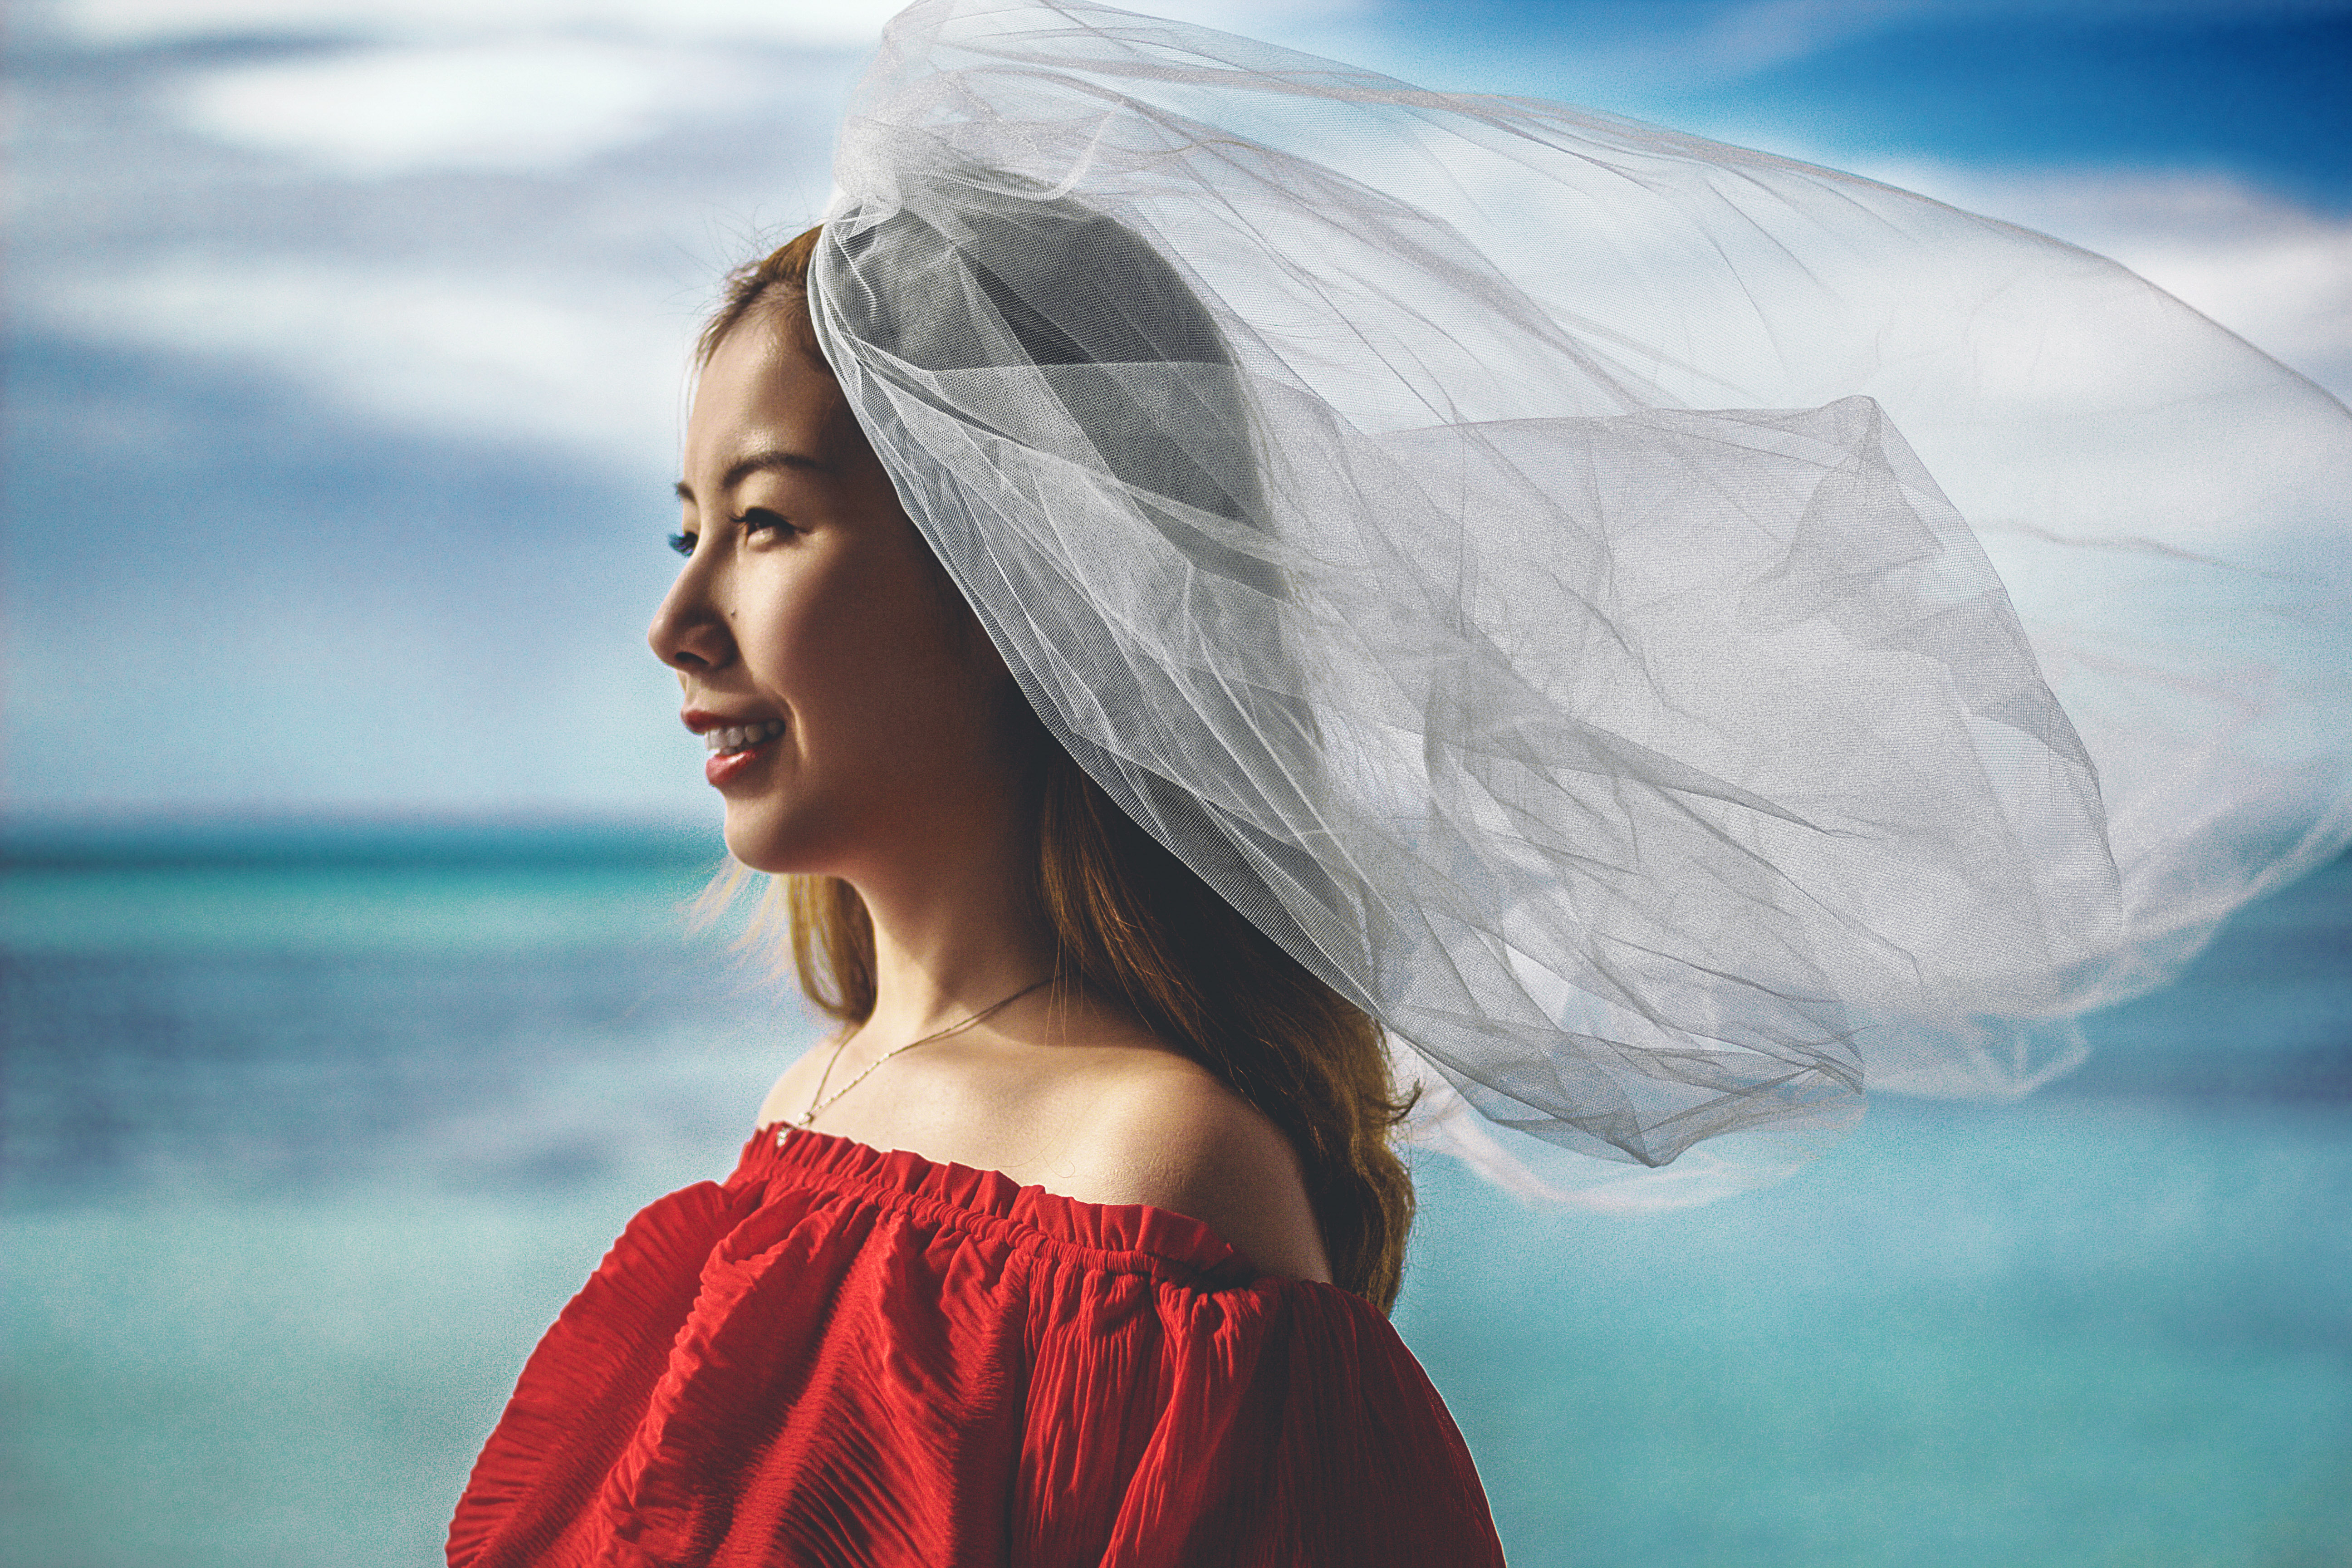
girl, hair, model, blue, clothing, hairstyle, dress, eye, beauty, veil, photo shoot, fashion accessory